Basil Coetzee

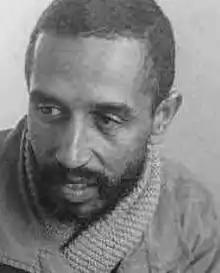

Basil "Manenberg" Coetzee (2 February 1944 – 11 March 1998) was a South African musician, perhaps best known as a saxophonist.